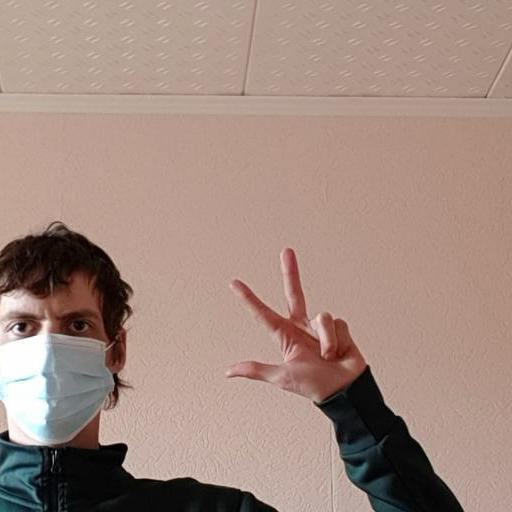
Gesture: three2